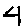
Label: 4